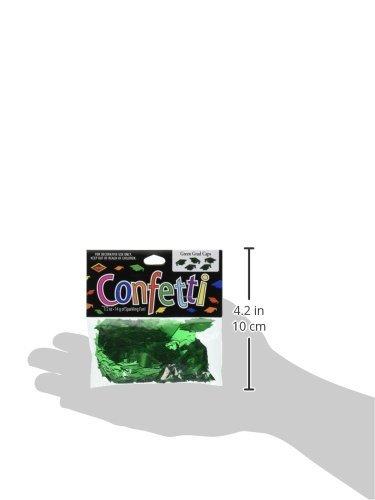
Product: Beistle CN007 Grad Caps Confetti, Green
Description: Great Condition.
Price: $4.52
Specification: ProductDimensions:5.2x4.5x0inches|ItemWeight:0.16ounces|ShippingWeight:0.32ounces(Viewshippingratesandpolicies)|Department:Decorations|Manufacturer:TheBeistleCompany|ASIN:B00AW0CUDS|DomesticShipping:ItemcanbeshippedwithinU.S.|InternationalShipping:ThisitemcanbeshippedtoselectcountriesoutsideoftheU.S.LearnMore|Itemmodelnumber:CN007